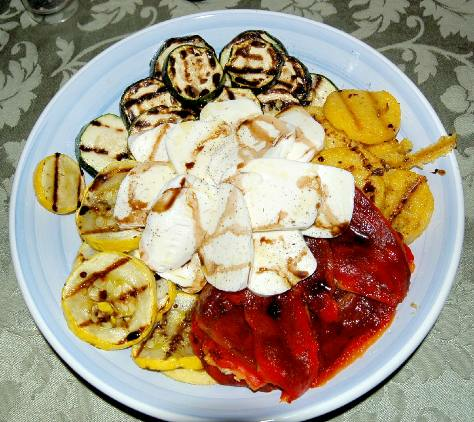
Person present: No